National Air and Space Museum

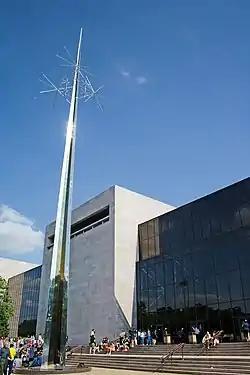
"Ad Astra" sculpture at the museum entrance on the National Mall

The National Air and Space Museum (NASM) of the Smithsonian Institution is a museum in Washington, D.C., in the United States, dedicated to human flight and space exploration.